Anton Bruckner

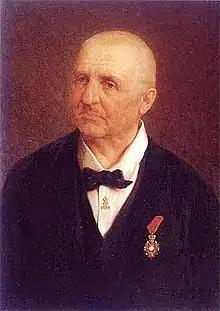
Bruckner wearing the badge of the Order of Franz Joseph

Joseph Anton Bruckner (4 September 182411 October 1896) was an Austrian composer and organist best known for his symphonies and sacred music, which includes Masses, Te Deum and motets. The symphonies are considered emblematic of the final stage of Austro-German Romanticism because of their rich harmonic language, strongly polyphonic character, and considerable length. Bruckner's compositions helped to define contemporary musical radicalism, owing to their dissonances, unprepared modulations, and roving harmonies.